Elkarri

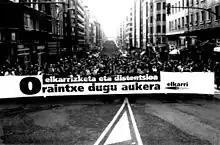
Elkarri banner at a 1994 protest in Bilbao

Elkarri (Basque: "One to the Other" or "Mutually") was an organization that sought a peaceful resolution of the Basque conflict.